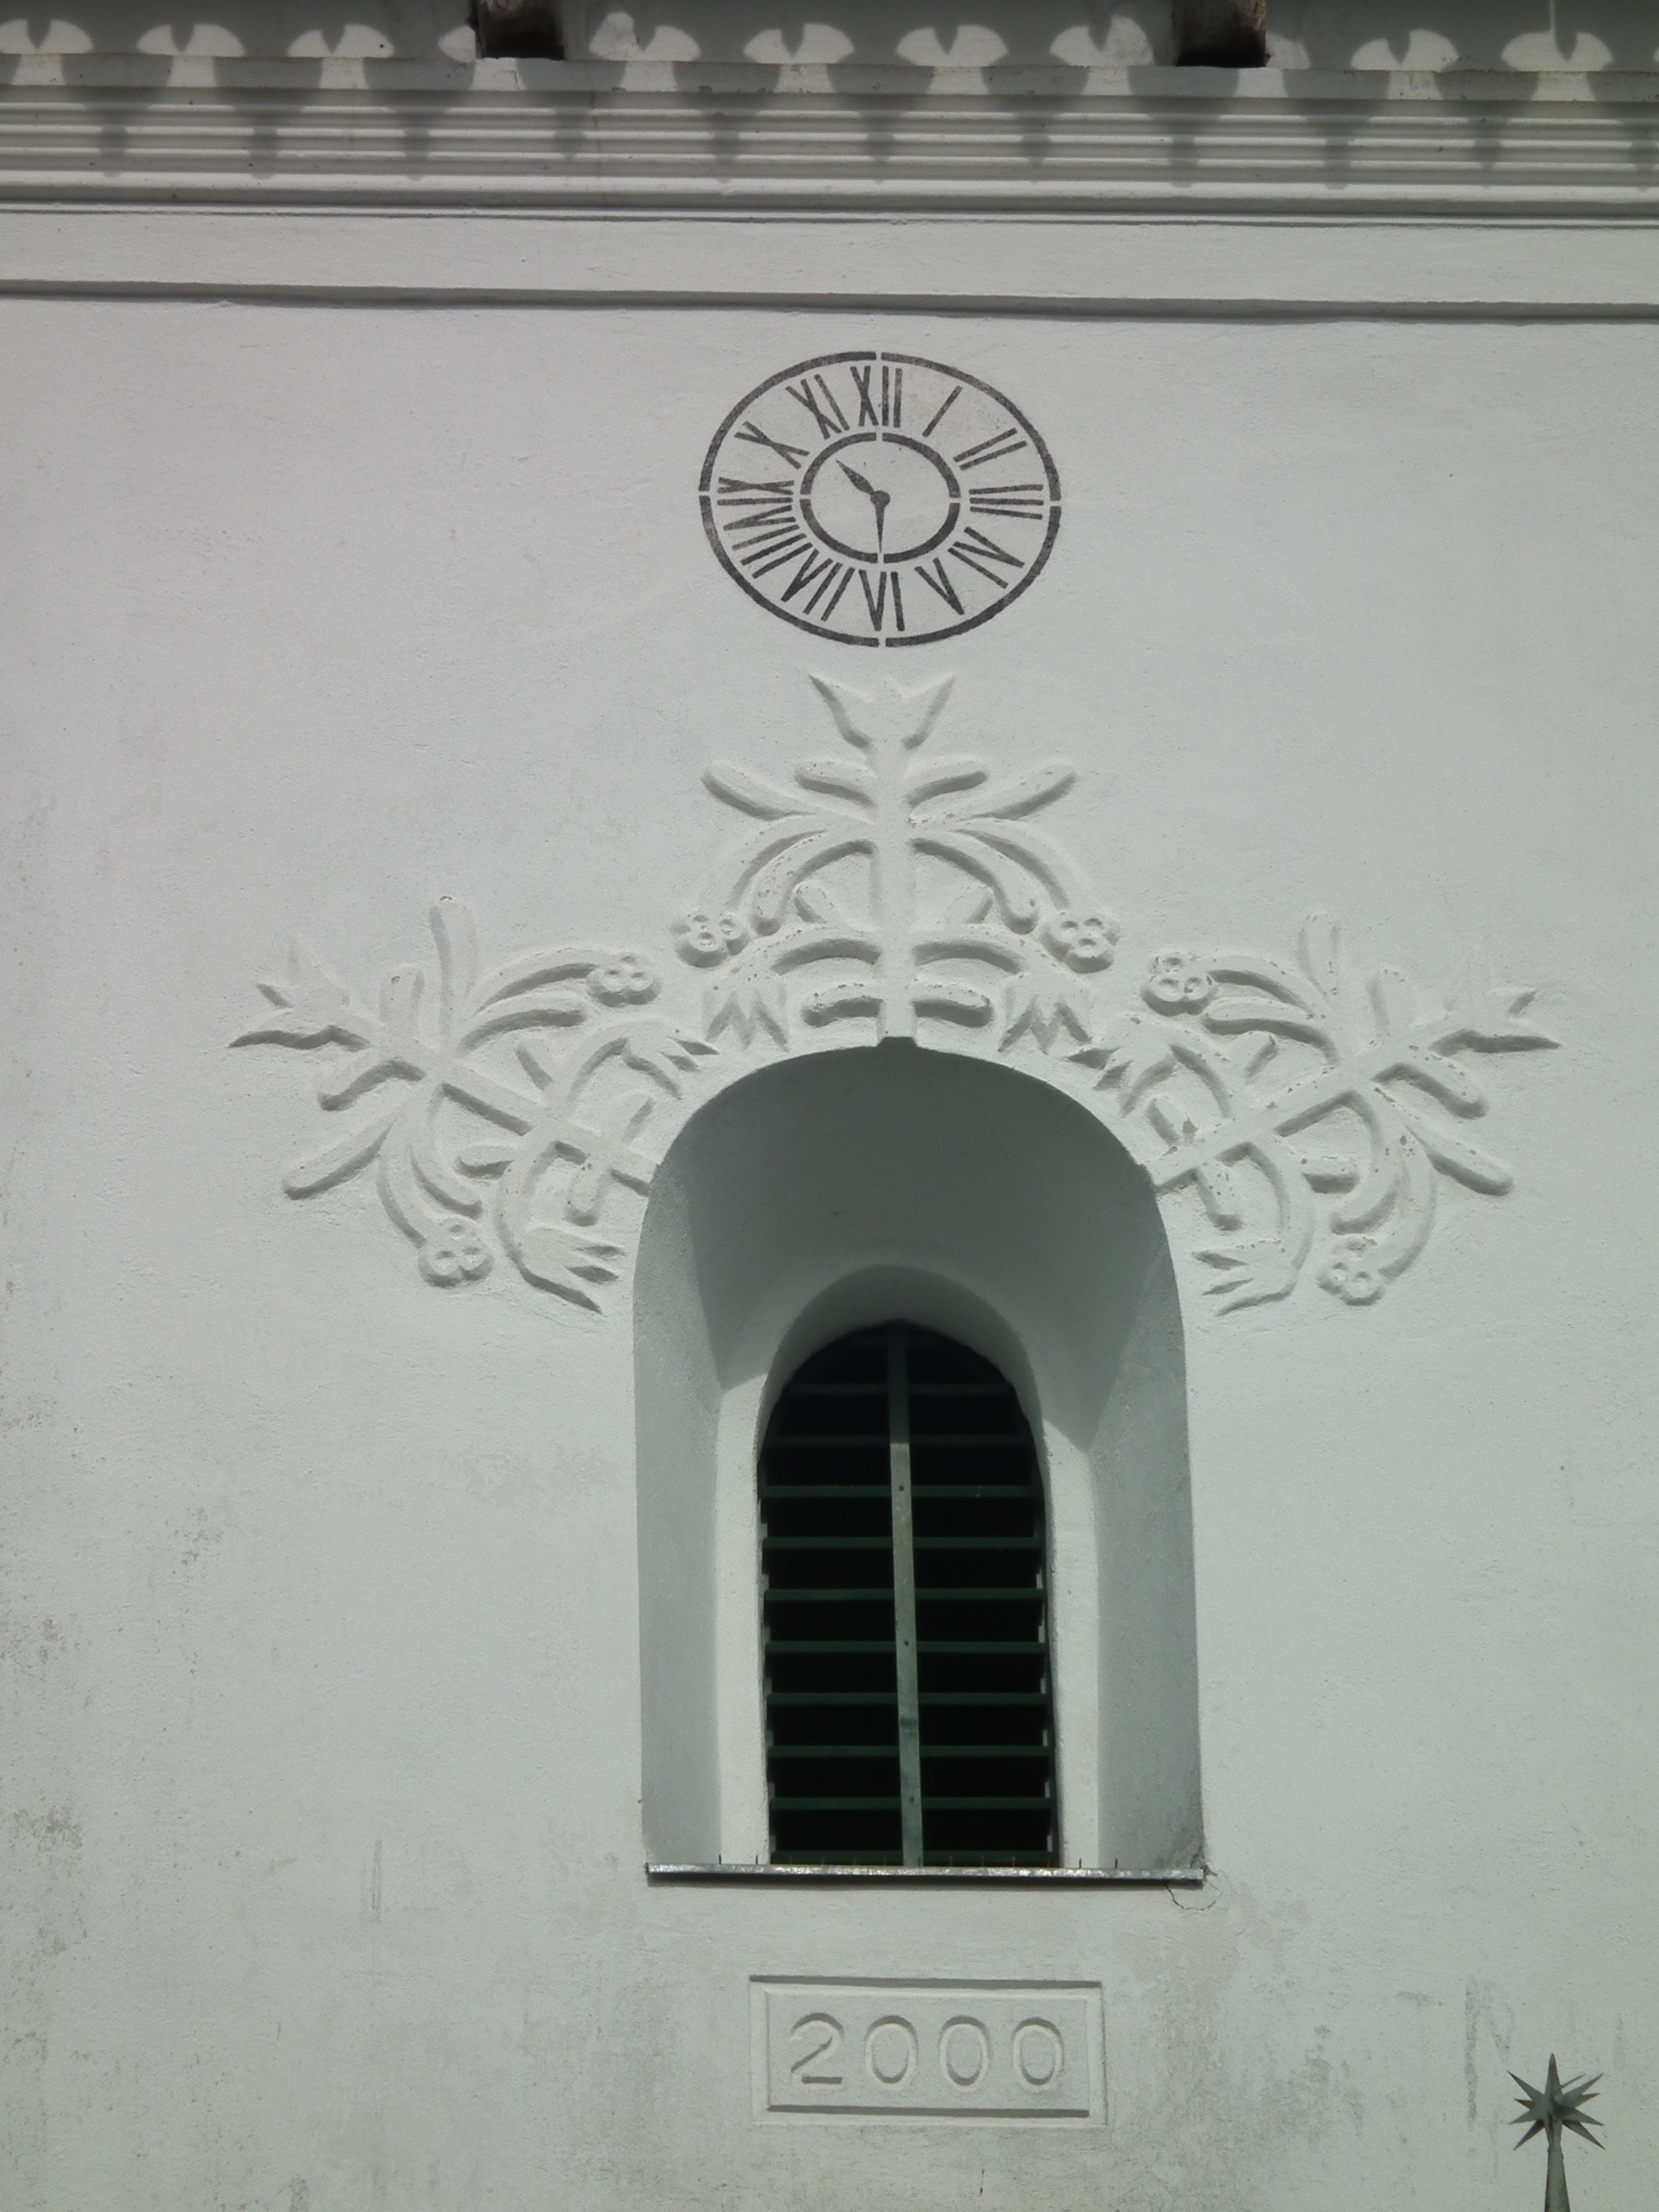
architecture, white, window, glass, wall, arch, tower, lighting, design, iron, transylvania, hour s